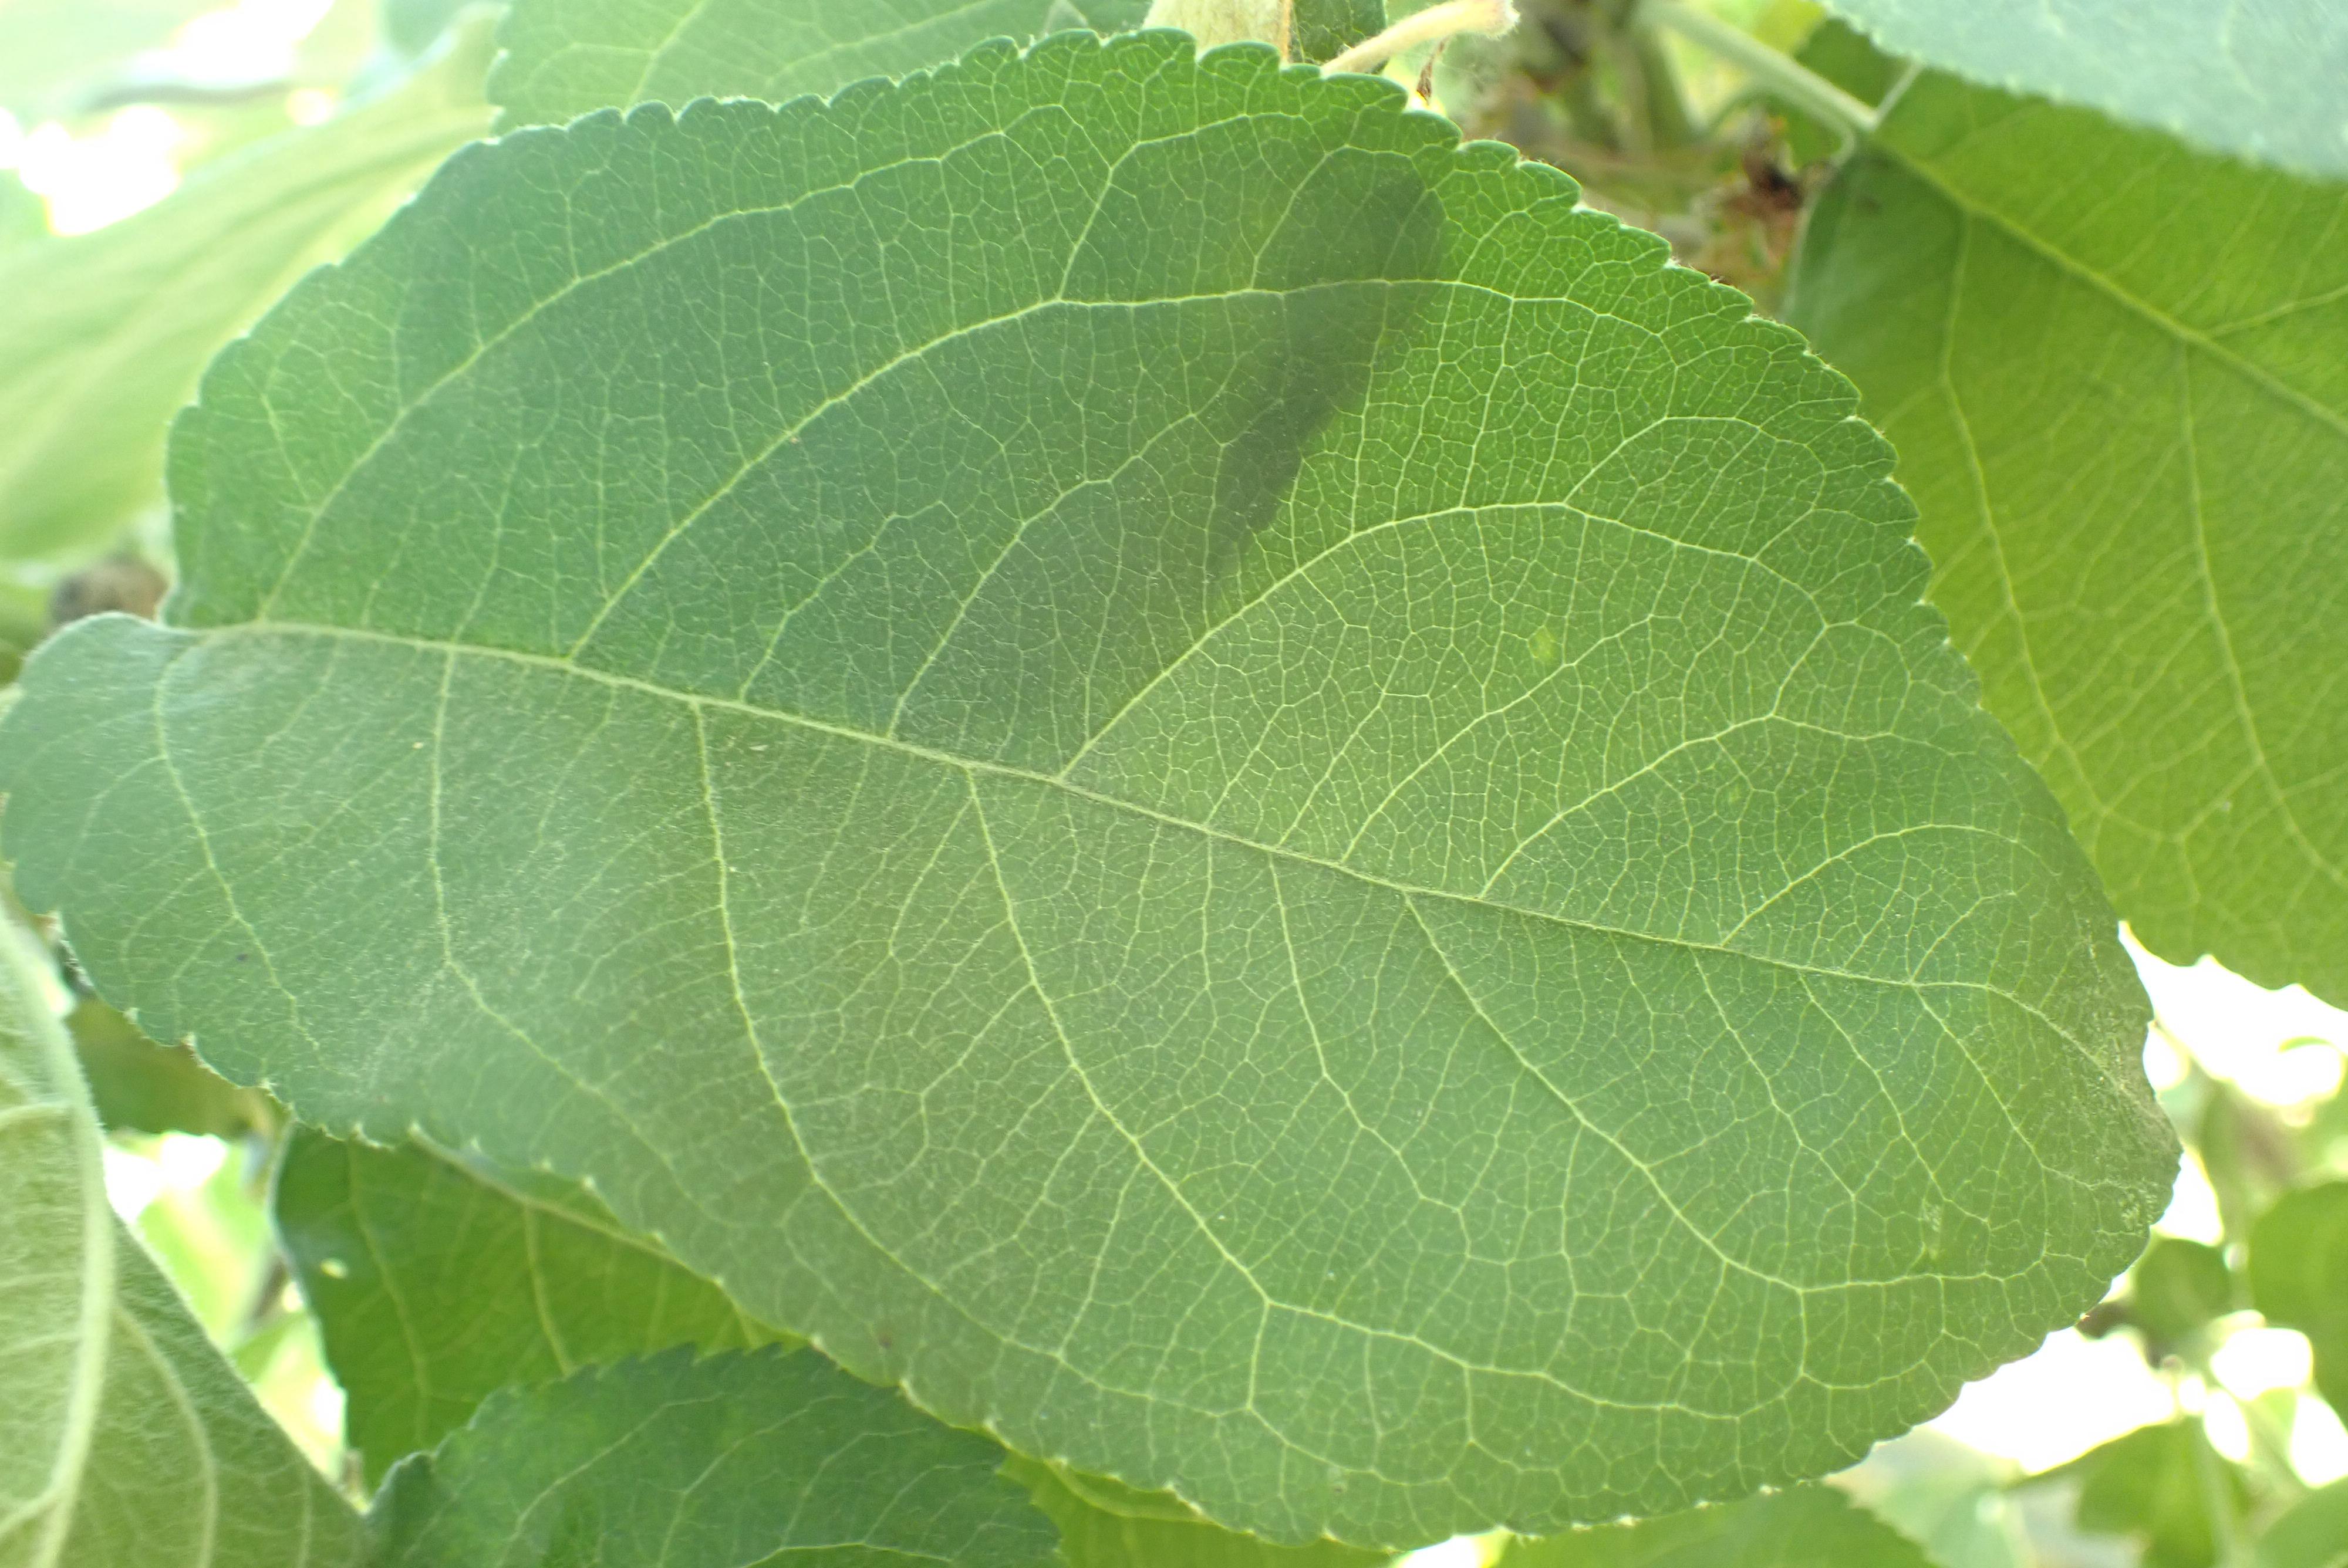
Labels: healthy